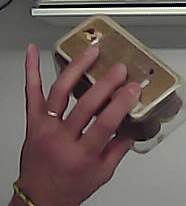
Product: rocher_chocolate